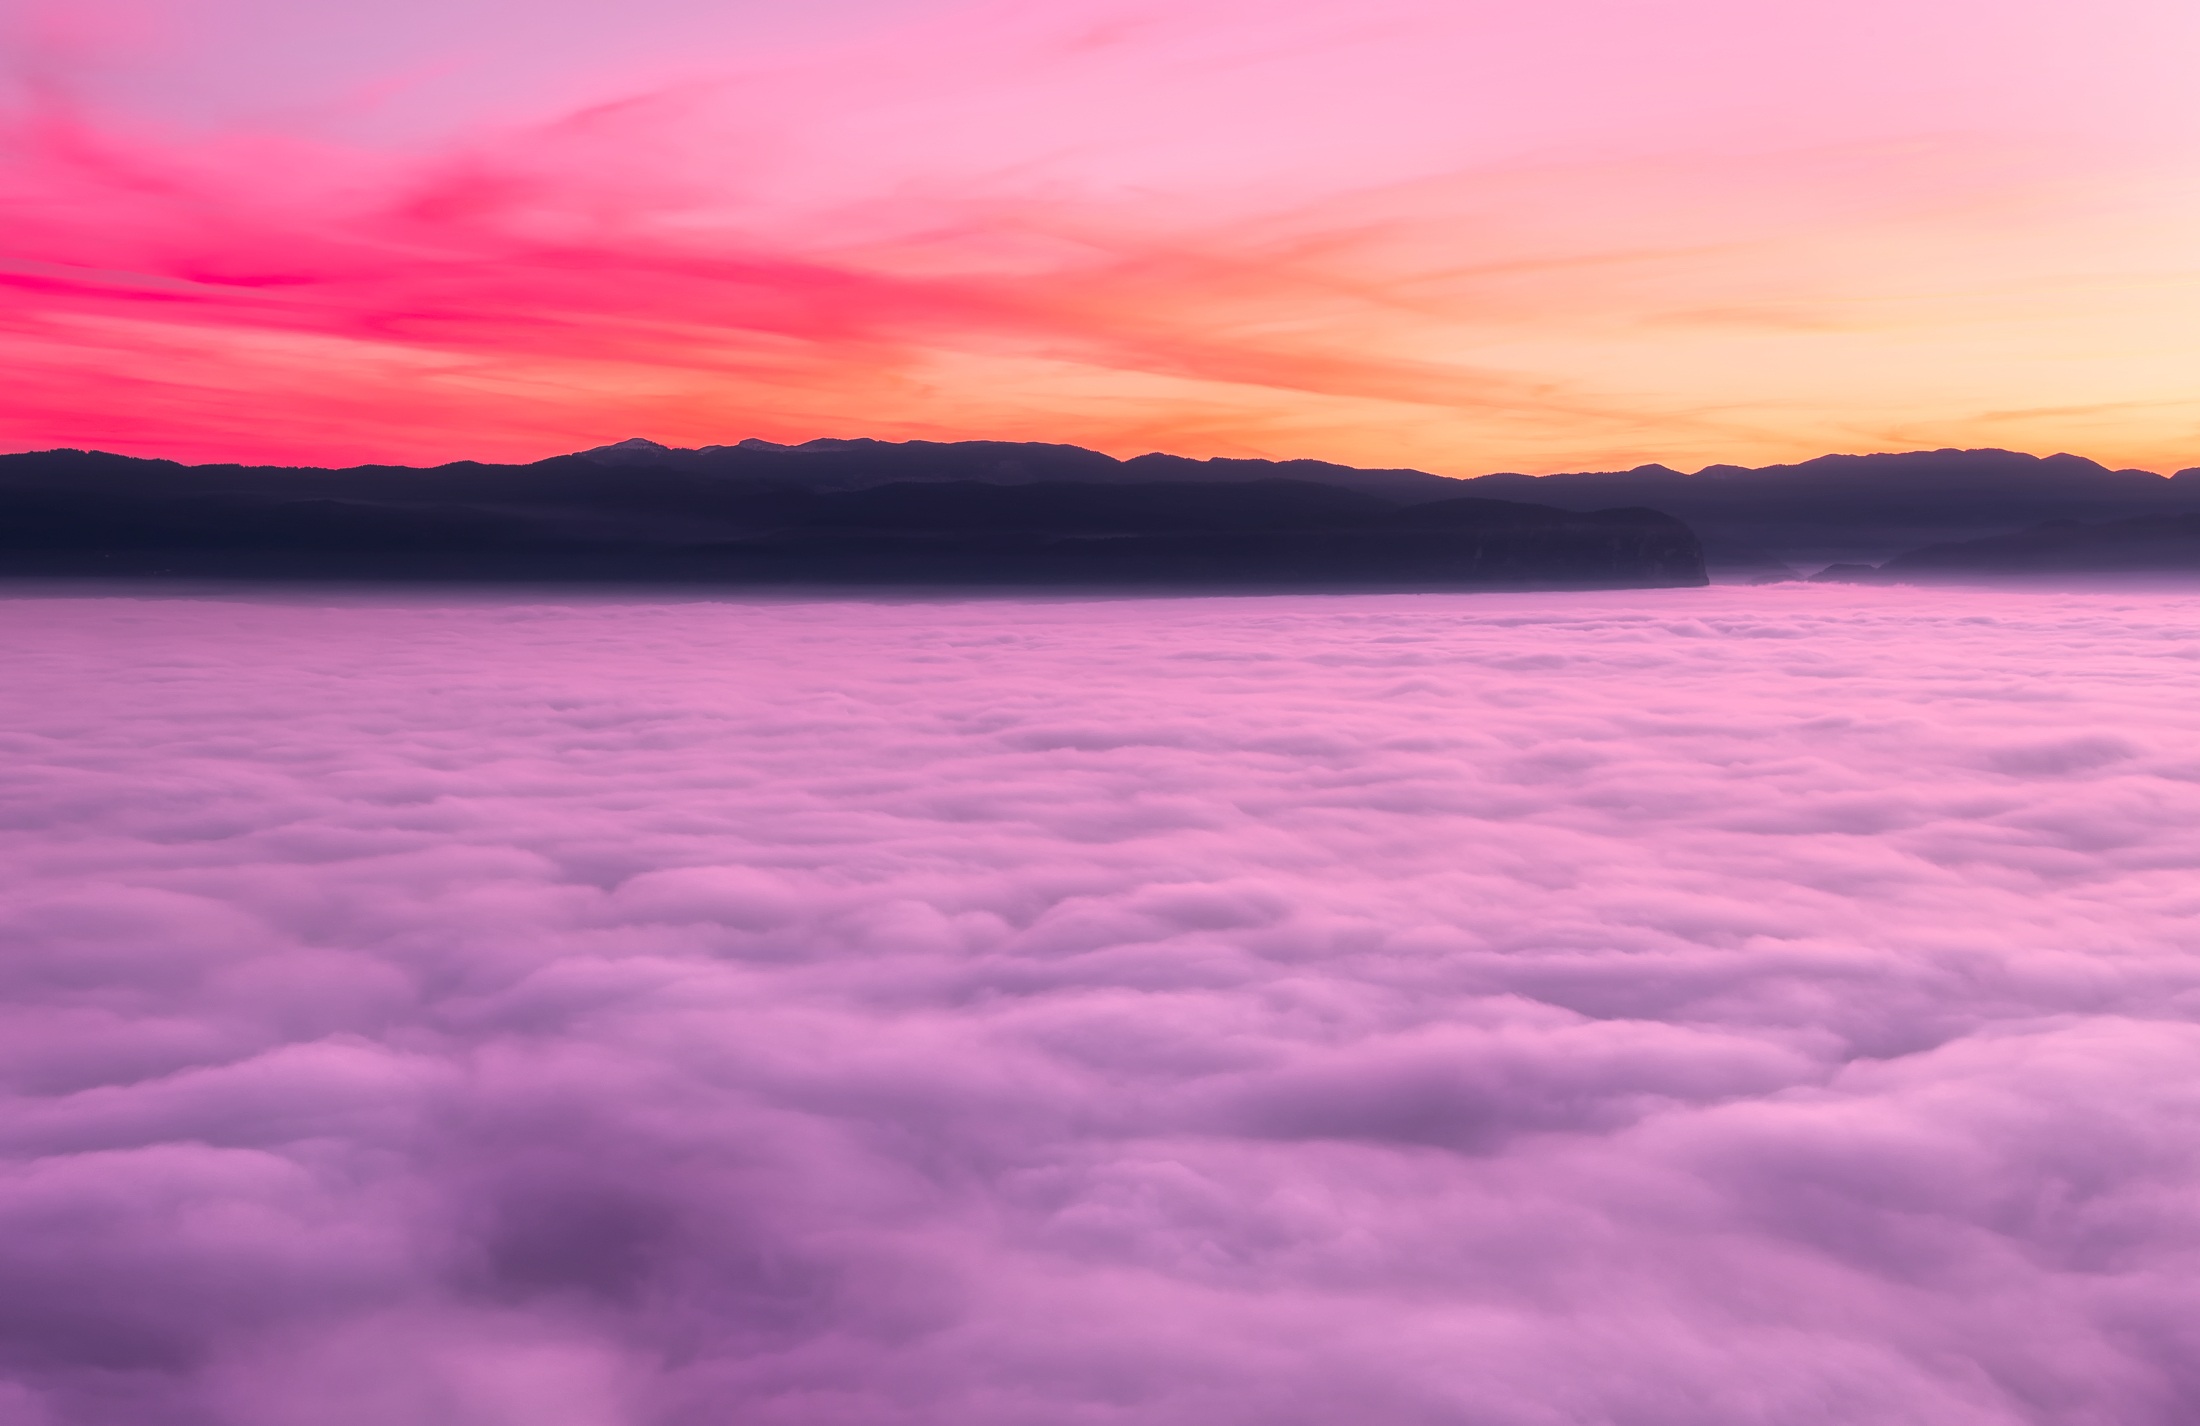
landscape, sea, nature, ocean, horizon, cloud, sky, sun, fog, sunrise, sunset, morning, lake, dawn, atmosphere, dusk, evening, reflection, covered, colorful, dense, outdoors, hdr, clouds, colors, mountains, beautiful, thick, loch, slovenia, afterglow, meteorological phenomenon, atmospheric phenomenon, wind wave, red sky at morning